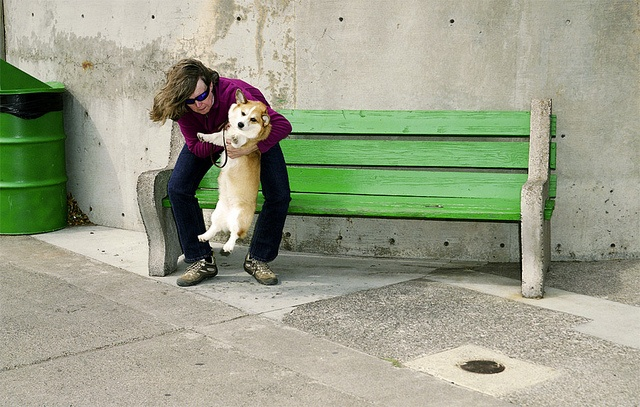
A person sitting on a green park bench while holding a dog by it's neck.
A man with his dog by a green bench.
A woman and a puppy with the woman holding the pupping in the air.
A woman and a dog about to sit down on a green bench.
A woman on a bench lifts her dog.